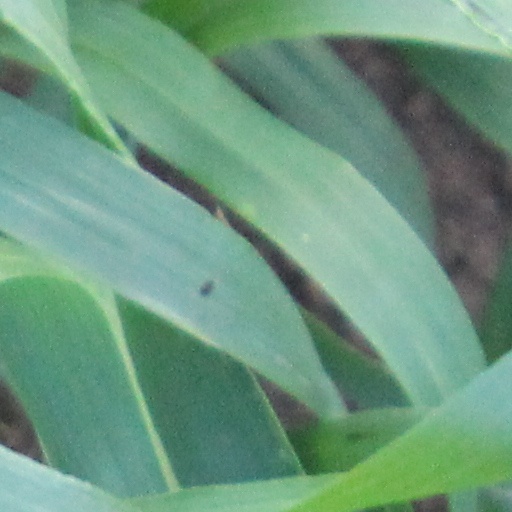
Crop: wheat